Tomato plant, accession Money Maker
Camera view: horizontal (90 deg, fisheye); turntable rotation: 0 degrees
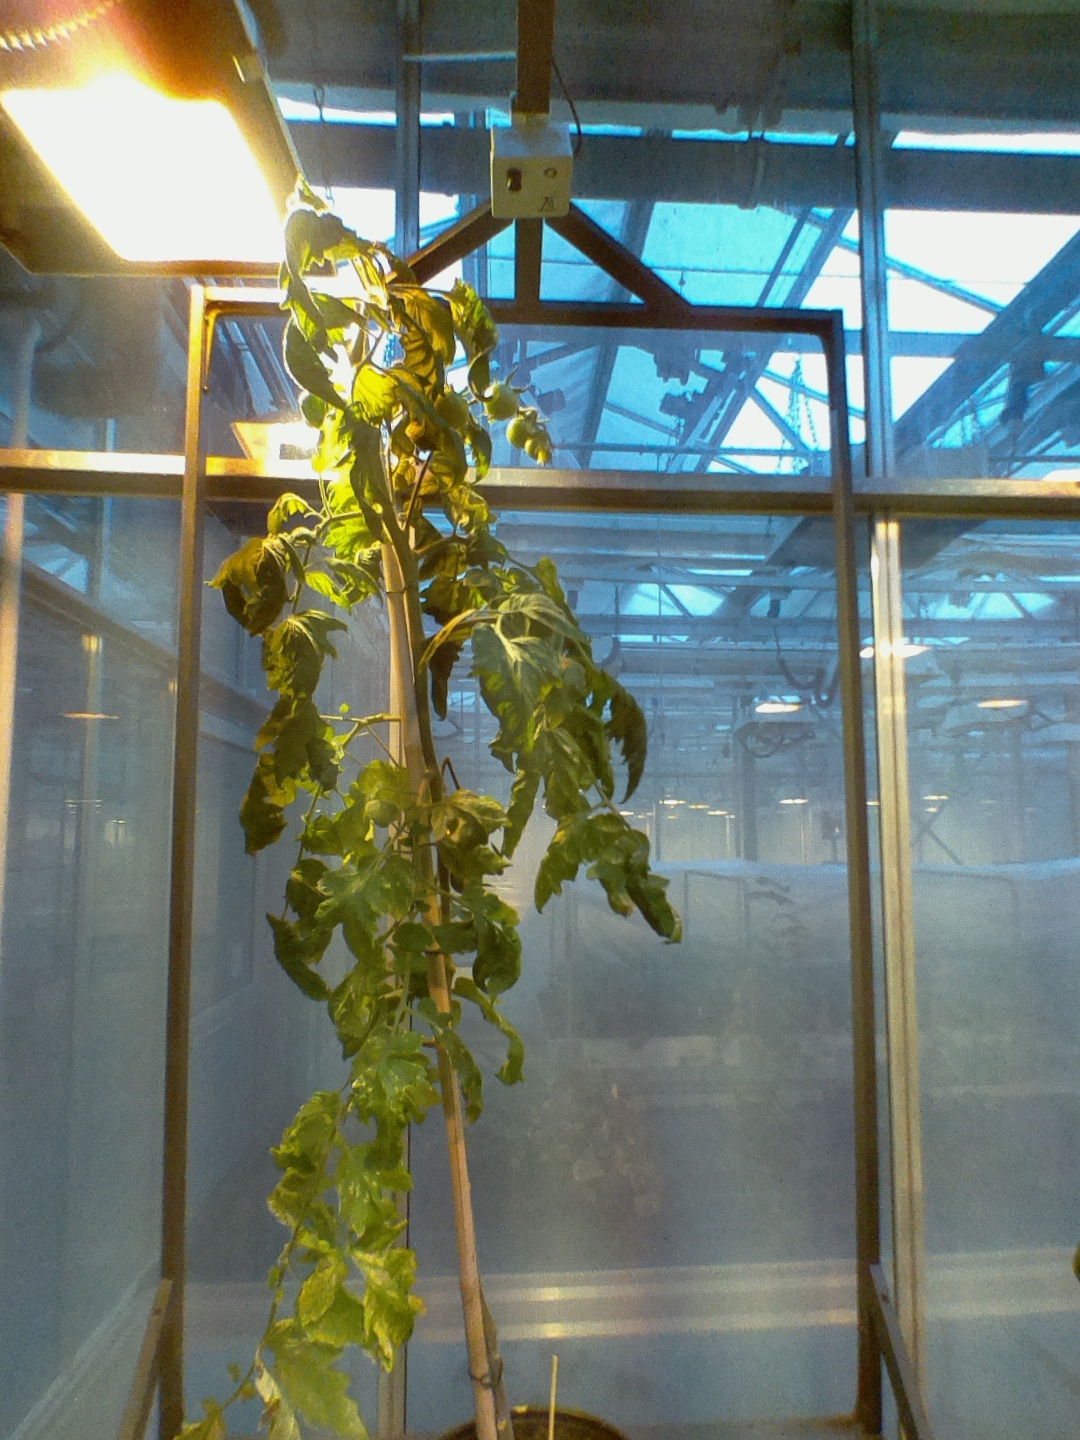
BBCH growth stage 75: 50%-60% of final fruit size